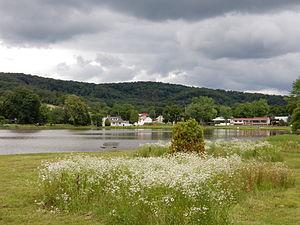
Deer Lake est un borough situé au centre-est du comté de Schuylkill, en Pennsylvanie, aux États-Unis. En 2010, il comptait une population de 687 habitants. Il est incorporé le 1ᵉʳ juin 1939. C'est à Deer Lake, que se trouvait le camp d'entraînement de Muhammad Ali. Celui-ci a été rouvert en 2016, pour préserver la mémoire du boxeur.